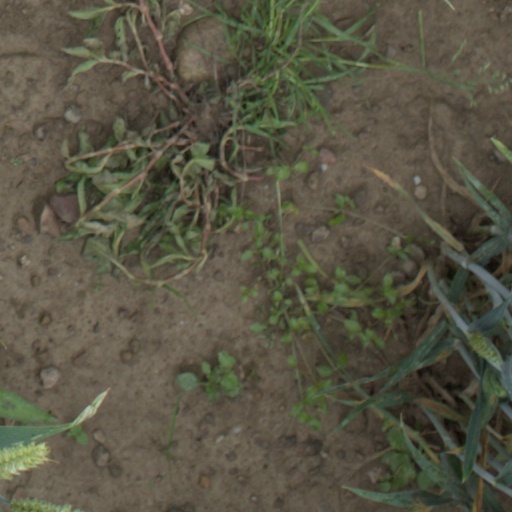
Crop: wheat